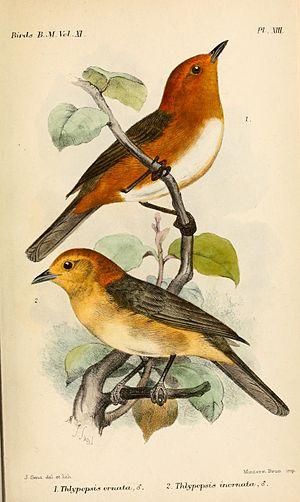
Le Tangara à ventre roux est une espèce de passereaux appartenant à la famille des Thraupidae.
Le Tangara à flancs roux est une espèce de passereaux appartenant à la famille des Thraupidae.